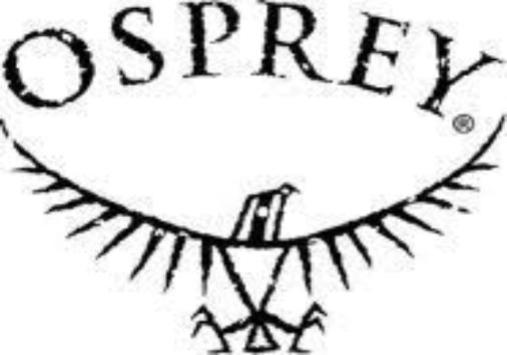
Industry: Clothes